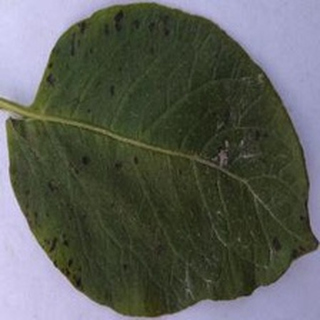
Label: potato_early_blight